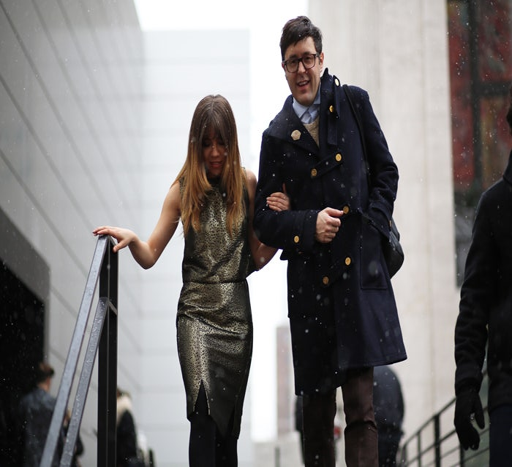
people returned to the scene on holiday .